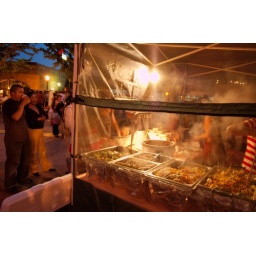
face in the window